Congregation Rodeph Shalom (Philadelphia)

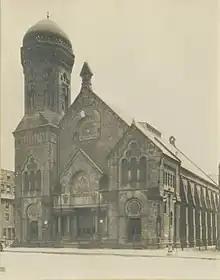
Rodeph Shalom synagogue, designed by Frank Furness, completed in 1866

The 1850s and 1860s were marked by Leeser's call for a synod of Philadelphia congregations and by Congregation Keneseth Israel's Rabbi David Einhorn's denunciations of slavery as contrary to Biblical and Talmudic law. In 1866, Rodeph Shalom called Warsaw's scholarly Rabbi Marcus Jastrow to its pulpit in acknowledgment of his heroic activism against the Russia-dominated Polish government. Leeser and Jastrow then helped form a short-lived rabbinical seminary, Maimonides College, at which Jastrow taught philosophy, history, Biblical exegesis, and Talmud and eventually succeeded Leeser as provost.